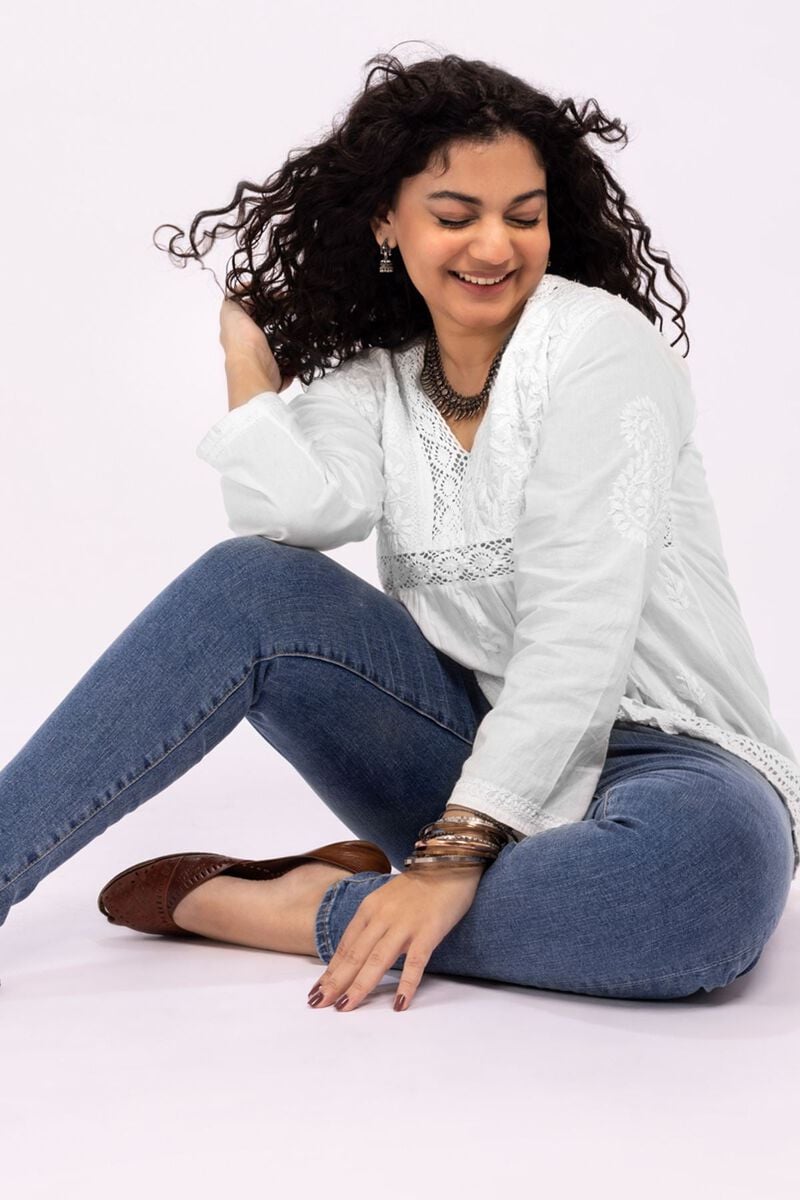
white embroidered top